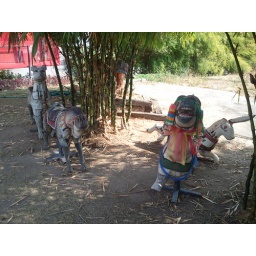
Strange, broken wooden animals in the park by my apartment.